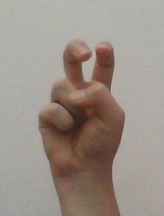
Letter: toot